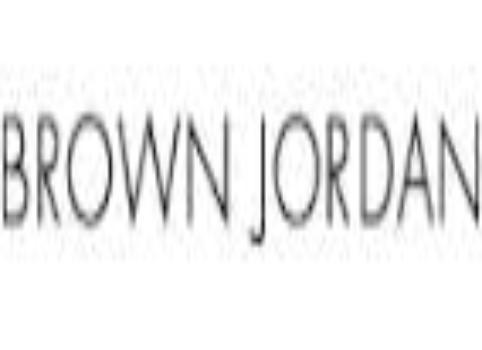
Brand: brown jordan
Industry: Necessities